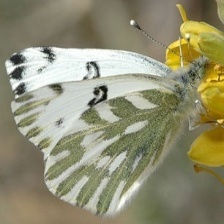
Species: BECKERS WHITE
Butterfly family (ImageNet category): cabbage_butterfly